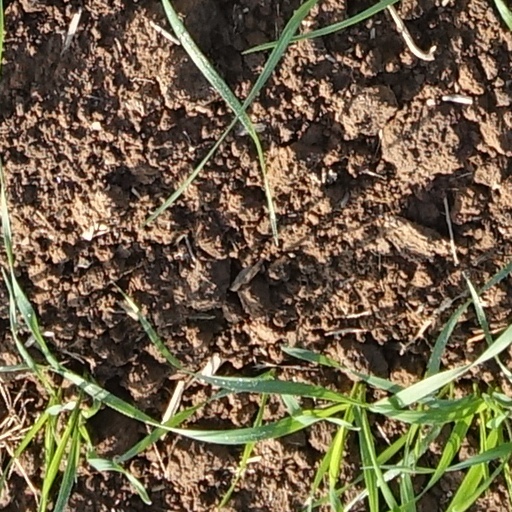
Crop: wheat